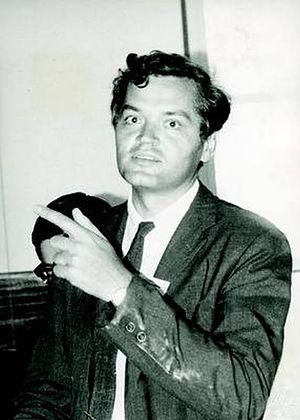
James Glimm, né le 24 mars 1934 à Peoria, Illinois, est un mathématicien et physicien mathématicien américain.